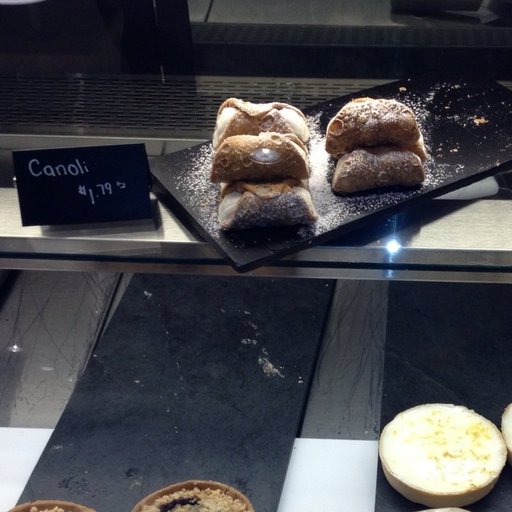
Label: cannoli